Anglefort

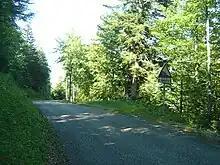
A steep stretch on the D120 through the Col du Grand Colombier.

Anglefort is a commune in Bugey on the right bank of the Rhone at the foot of the mountain of Grand Colombier which has a panorama of the Alps and the Jura mountains.